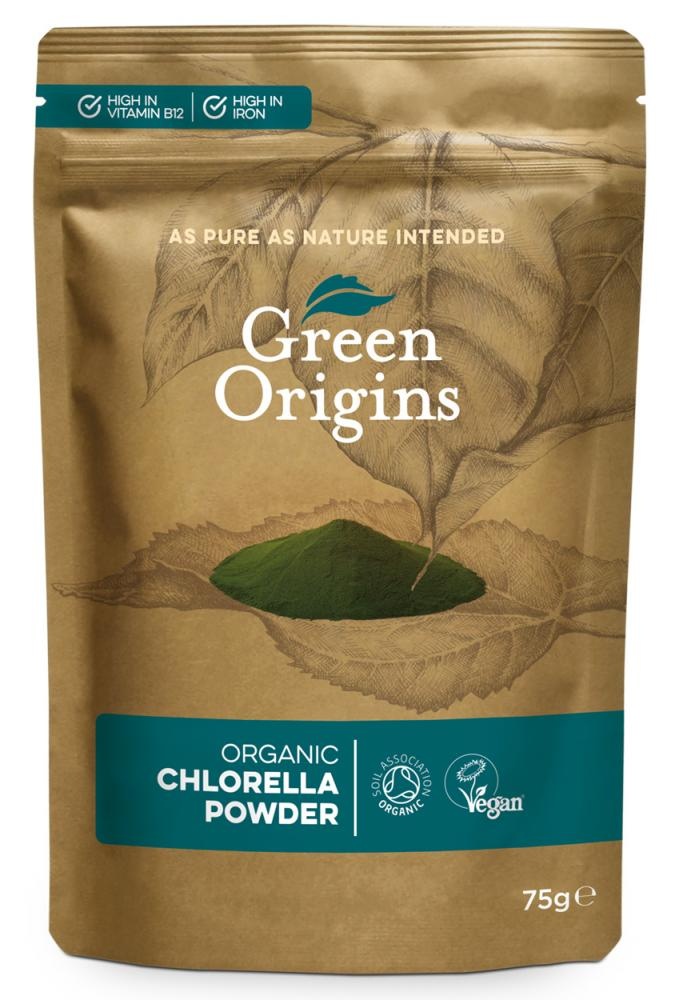
Green Origins Organic Chlorella Powder 75g
Chlorella is a natural, green algae which harnesses energy from sunlight to fuel its growth. This chlorella is cultivated and harvested in pure, freshwater pools. A chemical-free pressure and release technique then breaks down the cell walls before it is dried into a naturally nutritious powder.
Brand: Green Origins
Category: Food, Beverages & Tobacco > Food Items > Fruits & Vegetables